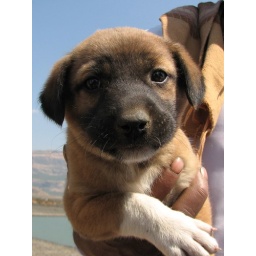
Cute guy was found on the road by the river